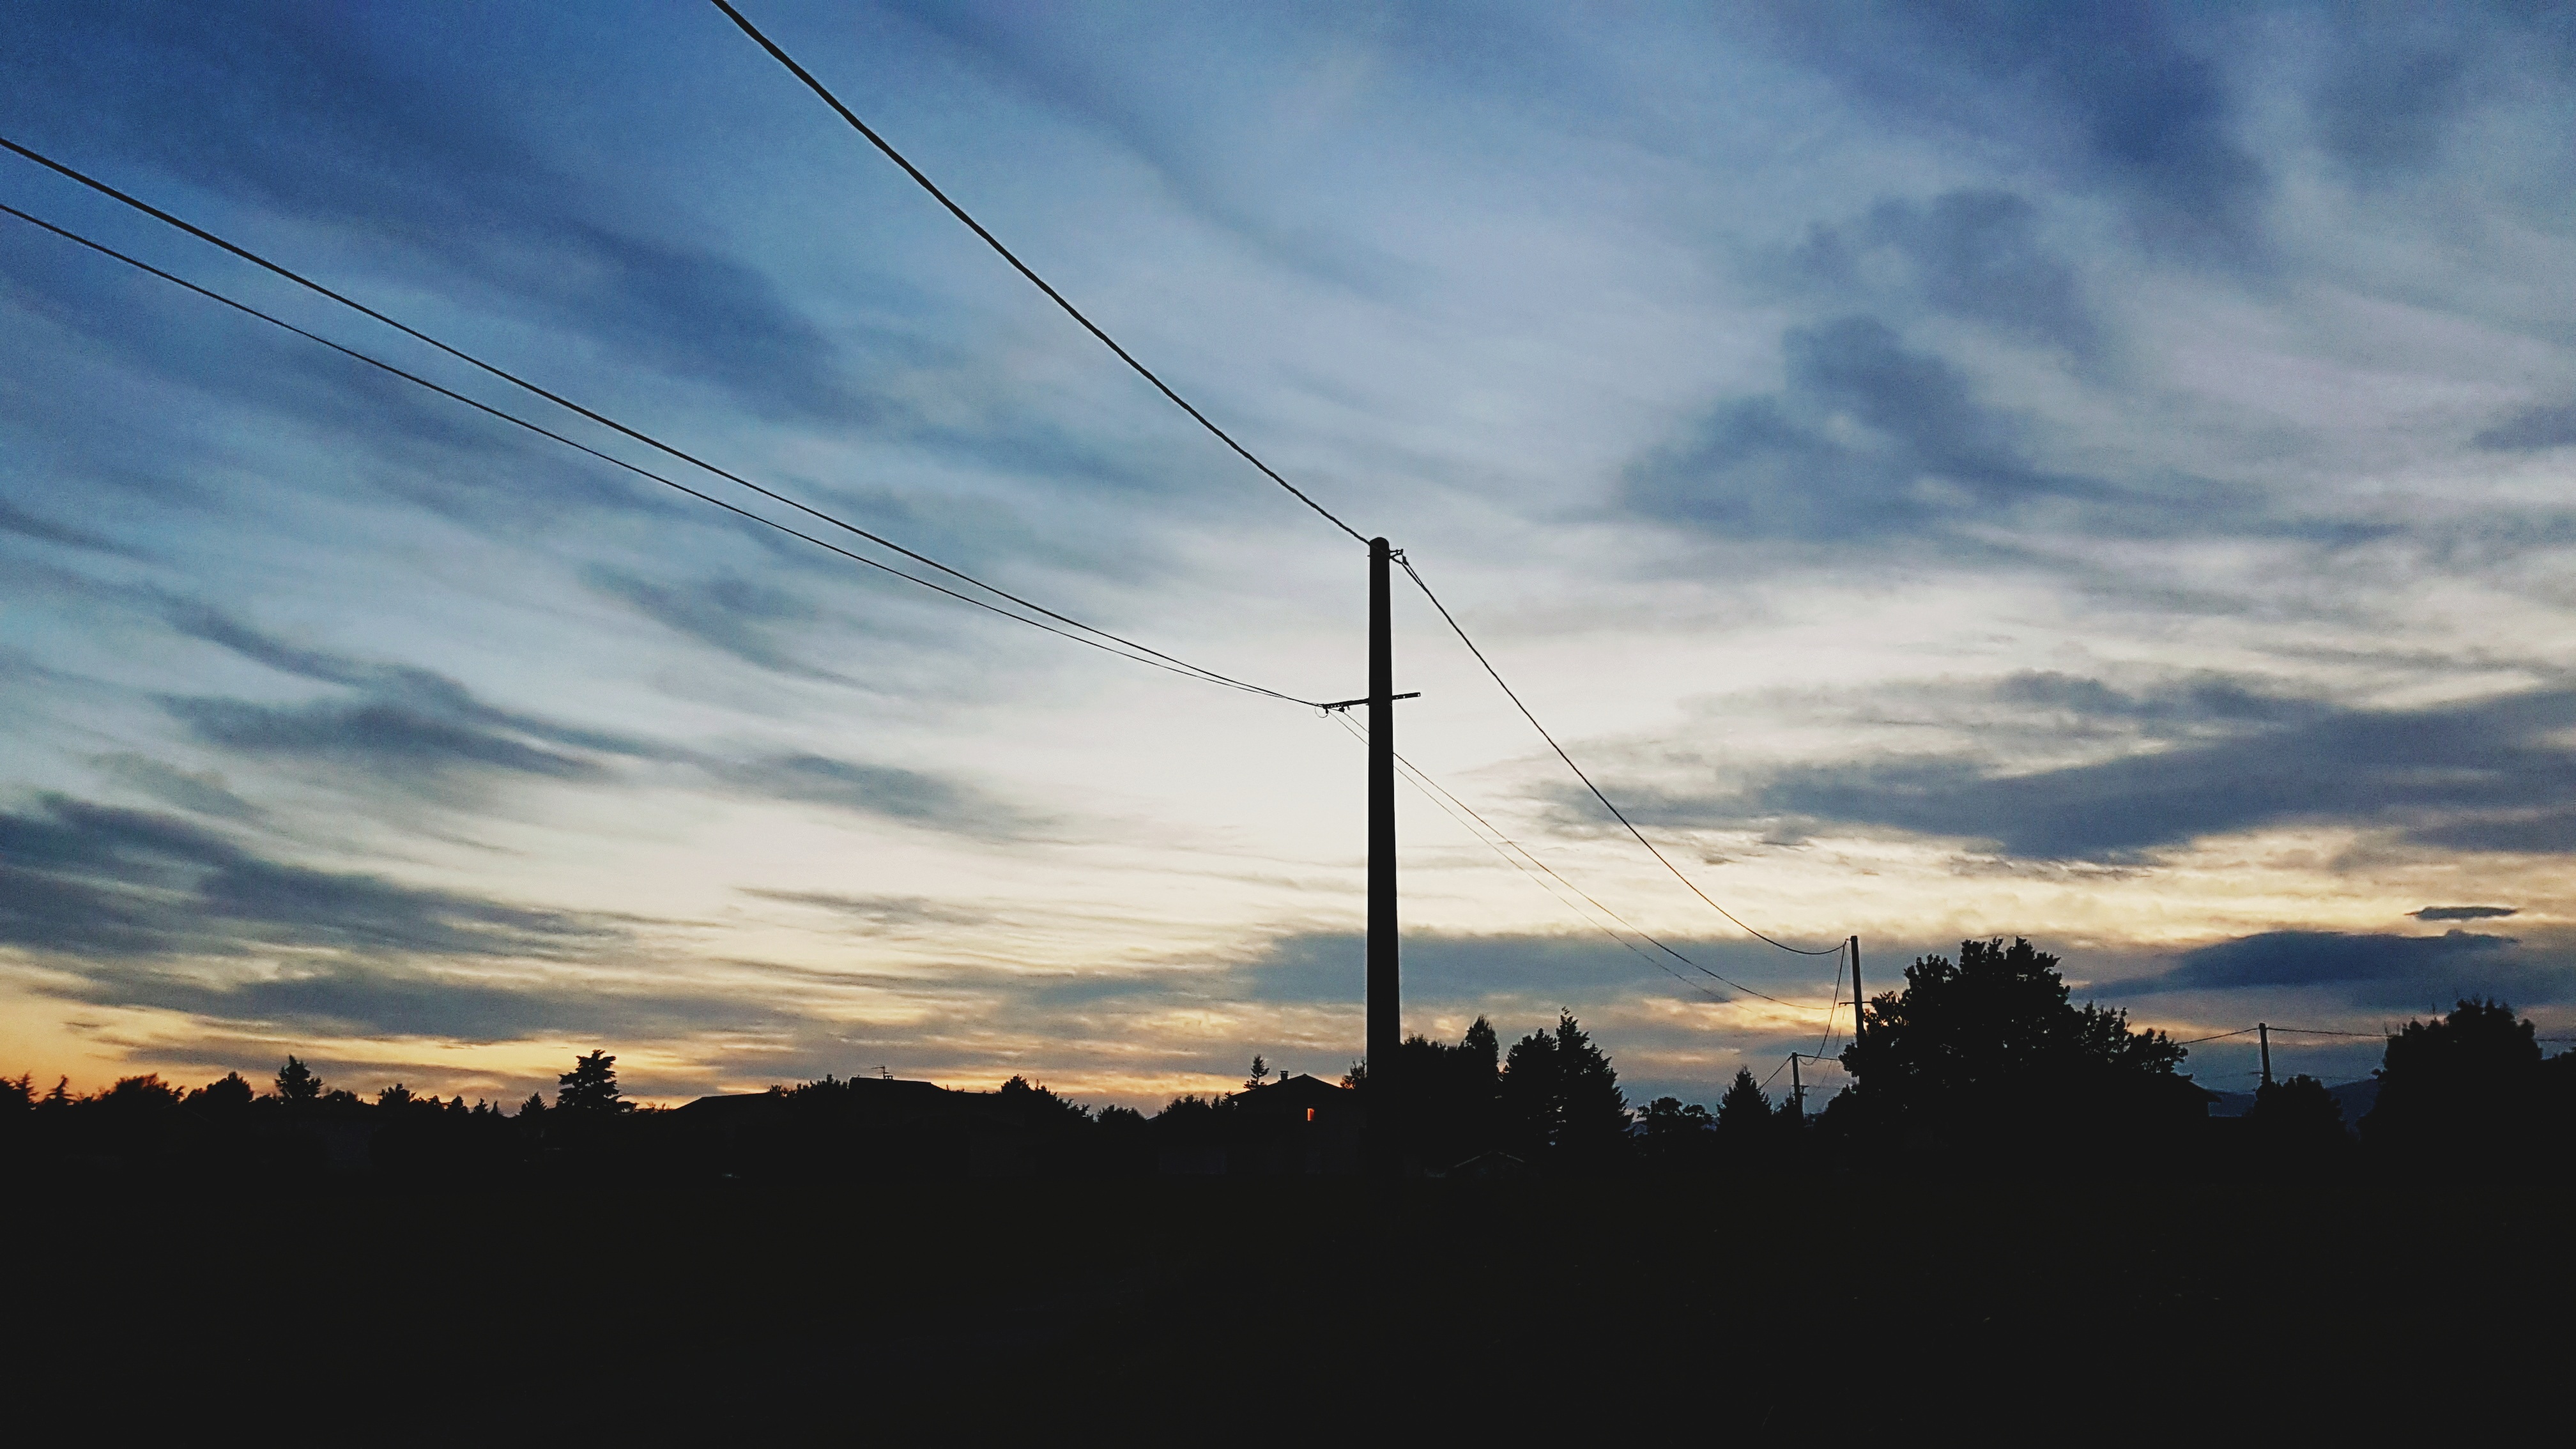
horizon, cloud, sky, sunrise, sunset, sunlight, morning, wind, dawn, dusk, evening, line, meteorological phenomenon, overhead power line